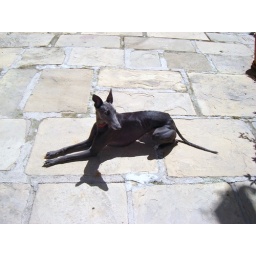
The owner's dog at the guest house we stayed at in Granada.